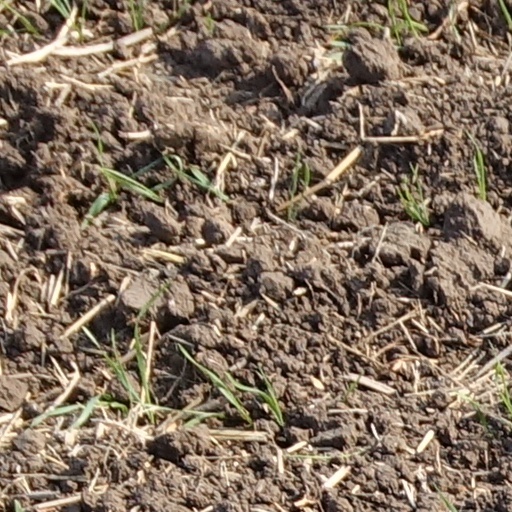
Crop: wheat